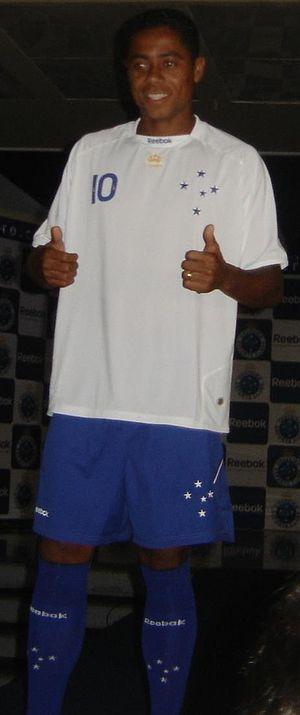
Marquinhos Paraná est un footballeur brésilien né le 20 juillet 1977. Il est milieu de terrain.